Lieyu

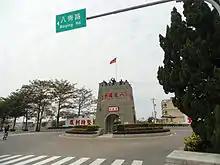
WWII monument of 7 martyrs fending a fortress of Great Wall of China in 1933, built in 1966

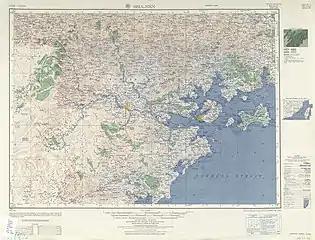
Map including Lieyu (Lesser Kinmen) (labelled as Lieh Hsü (Little Quemoy)) (AMS, 1954)

The first people arrived from the Central Plains of China during the Tang dynasty and quickly developed the island. The population quickly multiplied. During the Tang dynasty, a horse pasture was set up on the island. During the Song dynasty, a salt works was constructed. During the Ming dynasty, a frontier command was constructed. During the Qing dynasty, a garrison was sent to protect against Japanese pirates.